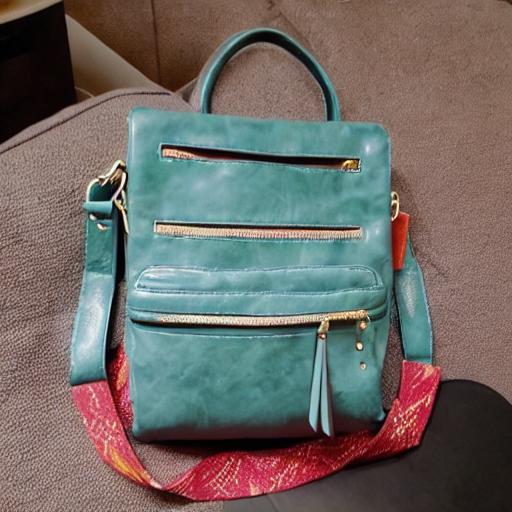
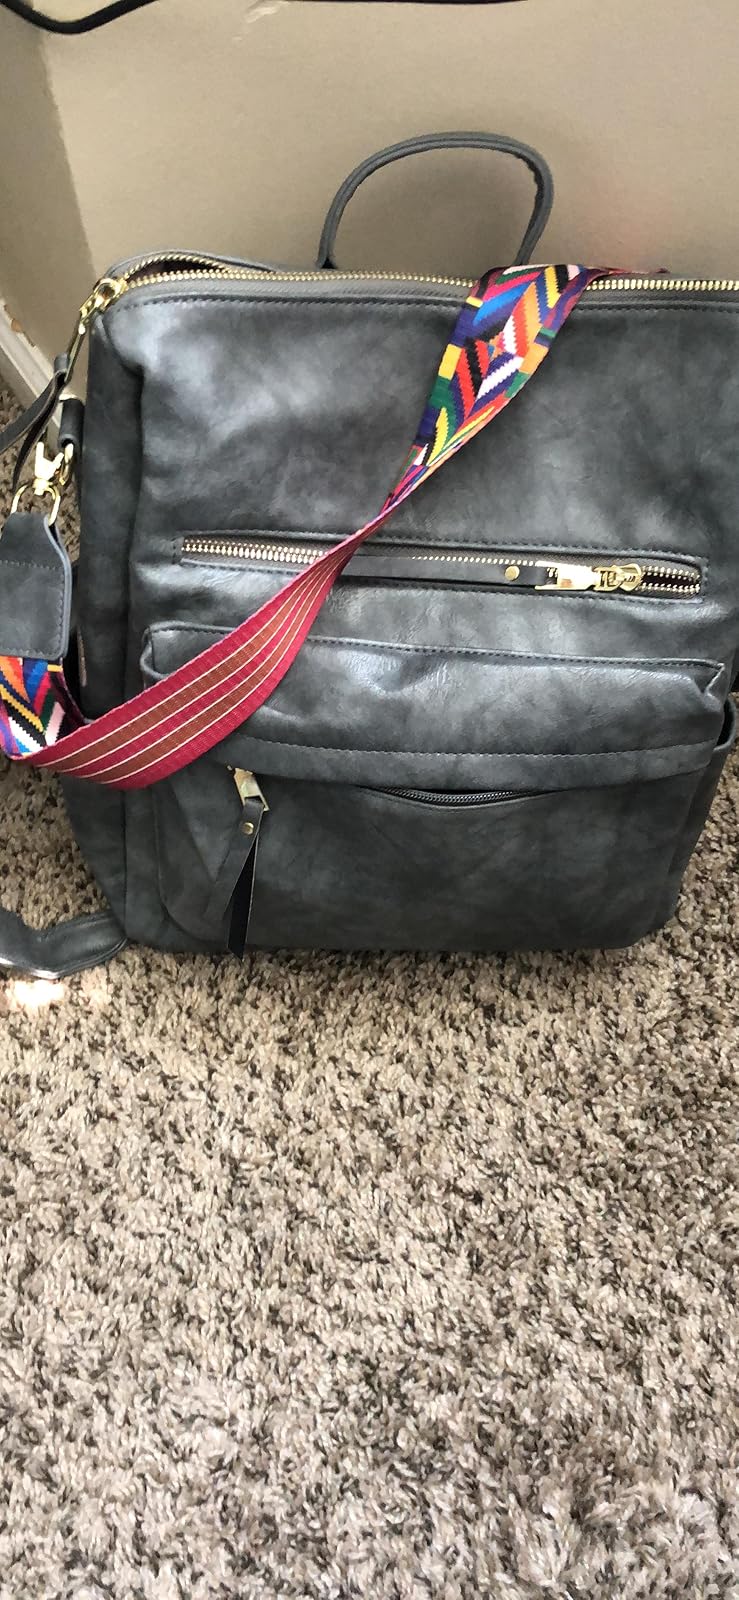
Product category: accessories_handbag
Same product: no